Sunnyvale, California

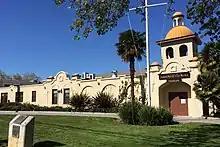
Joshua Hendy Iron Works Museum

Also in 1906, the Joshua Hendy Iron Works relocated from San Francisco to Sunnyvale after the company's building was destroyed by fire after the 1906 earthquake. The ironworks was the first non-agricultural industry in the town. The company later switched from producing mining equipment to other products such as marine steam engines.